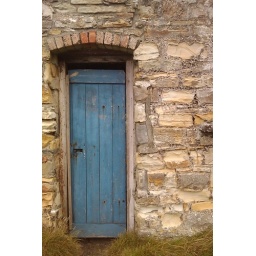
Blue door in wall with grass.